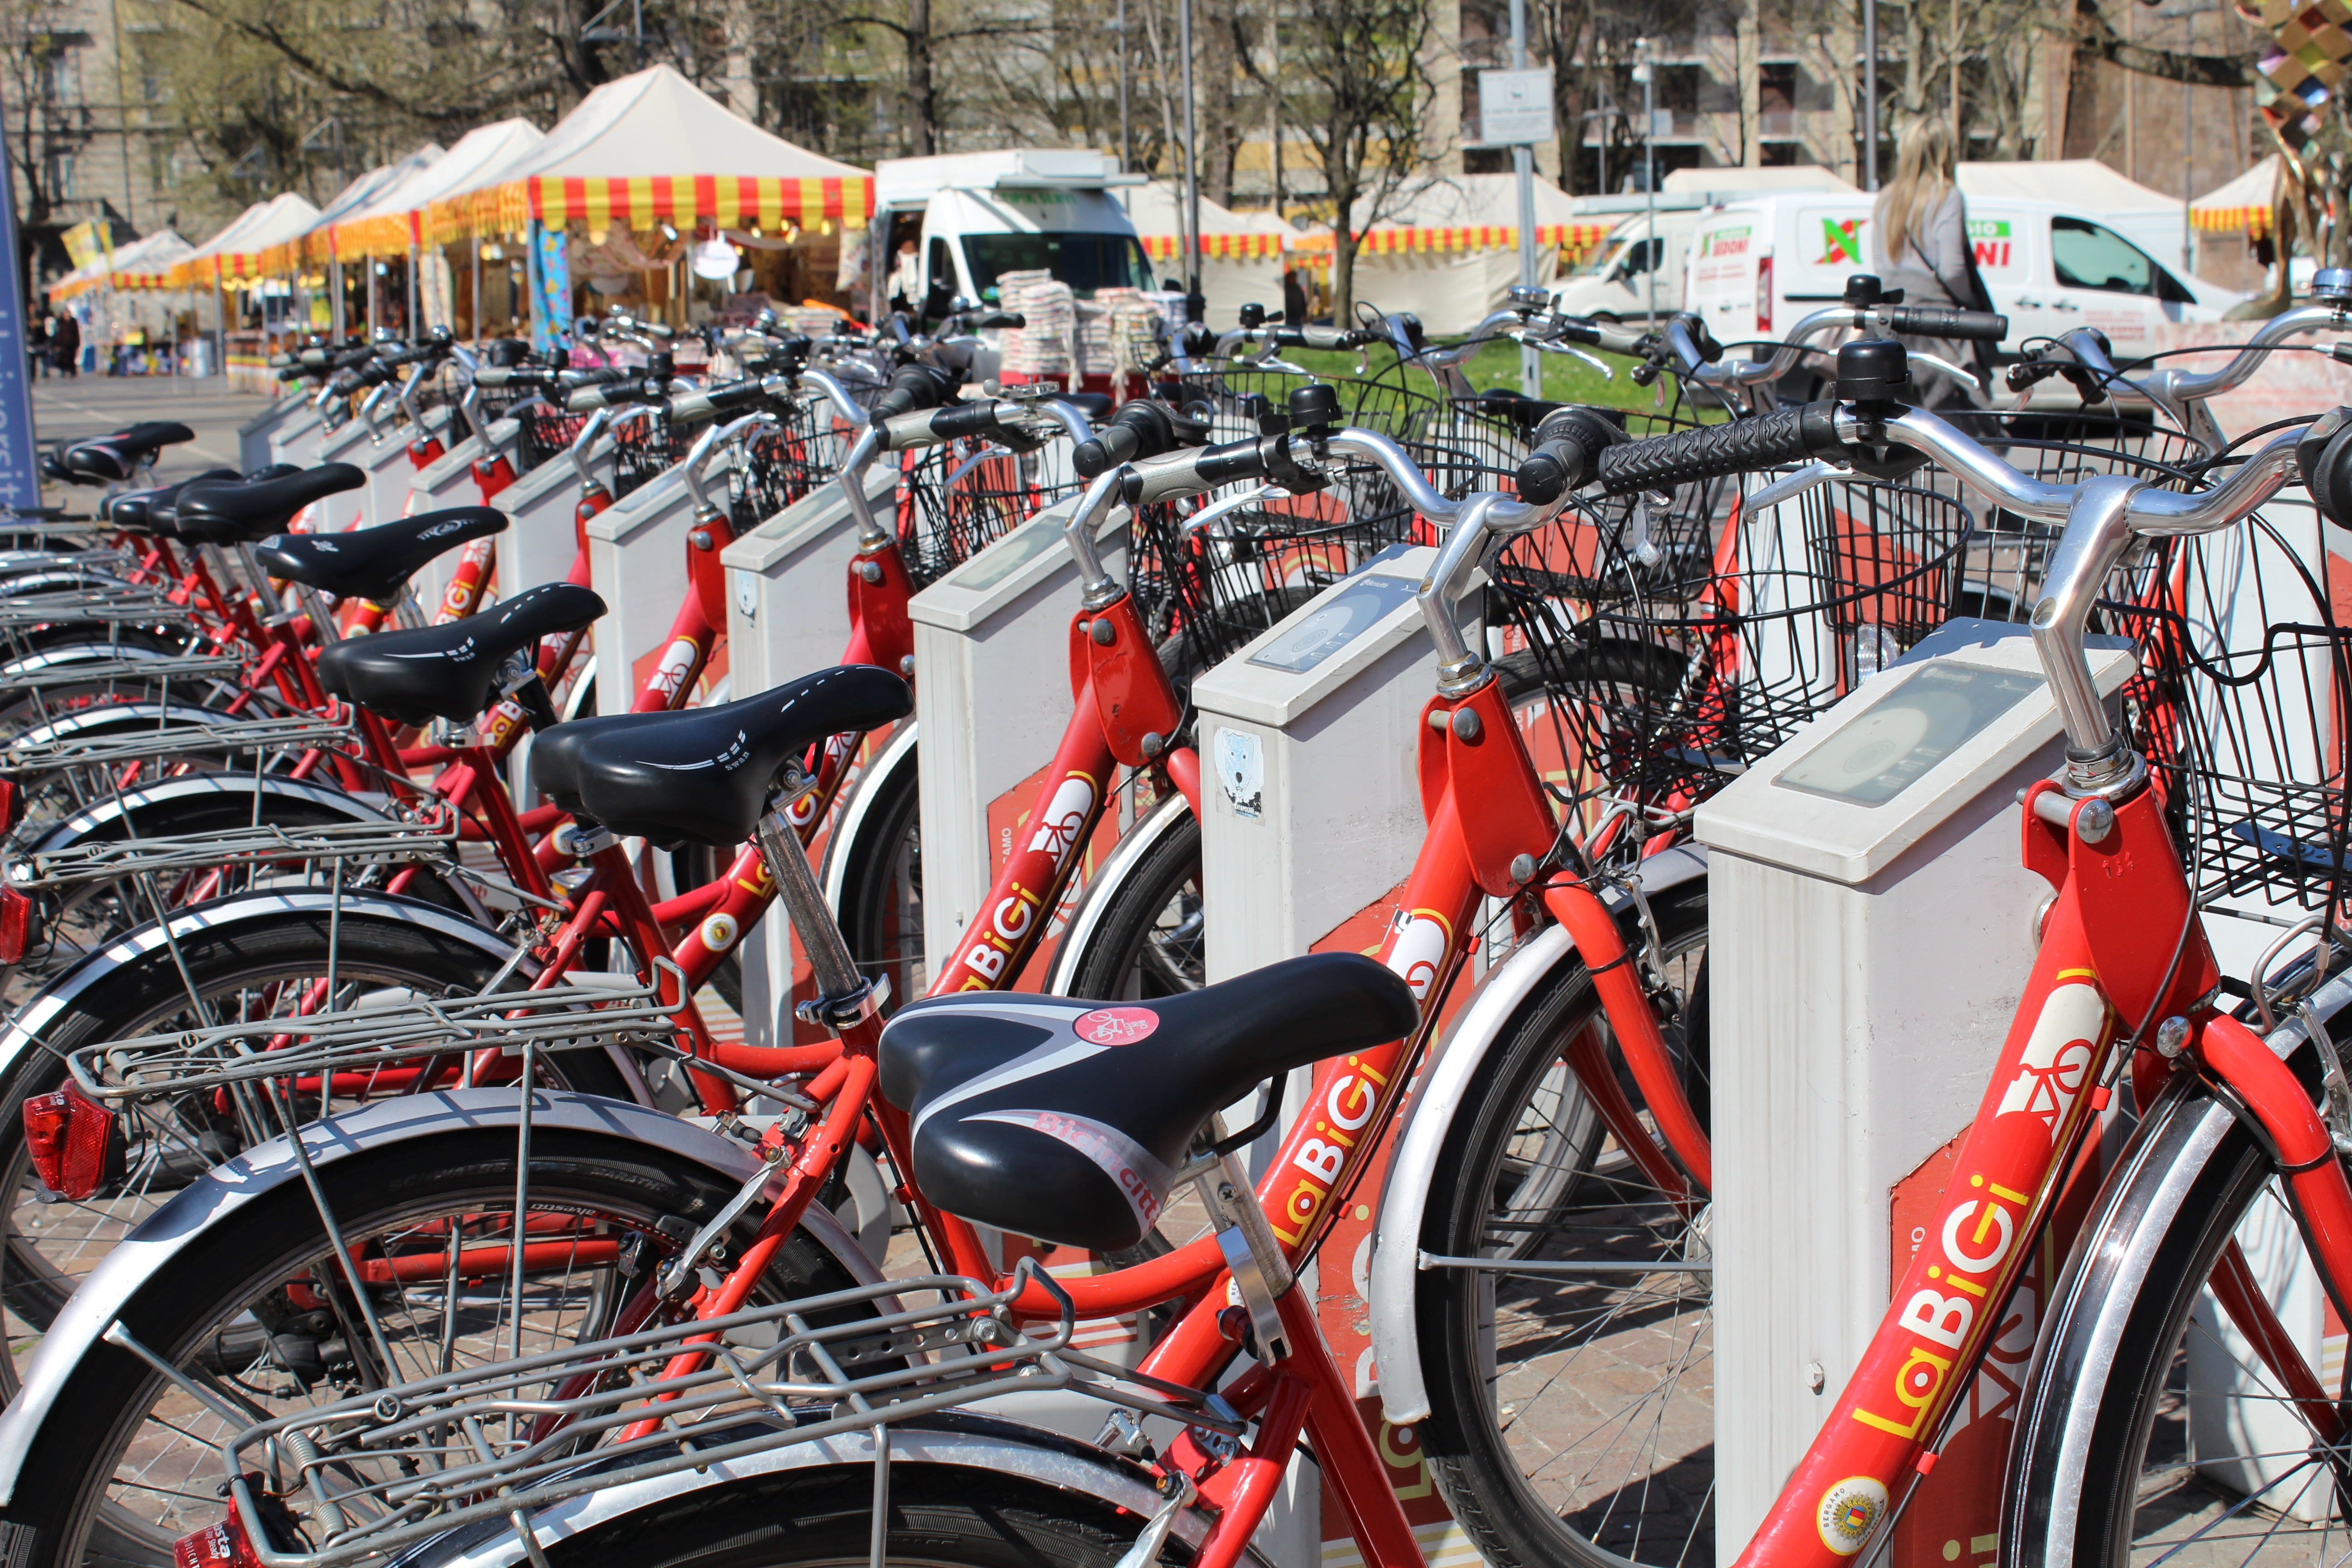
bicycle, transport, vehicle, motorcycle, ecology, sports equipment, mountain bike, cycling, bicycles, mobility, motorcycling, energy saving, bike sharing, sustainable mobility, road bicycle, endurance sports, racing bicycle